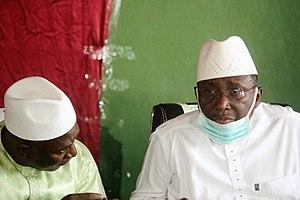
Abdourahmane Sanoh et Sidya Touré a une conférence du FNDC
La pandémie de Covid-19 en Guinée apparaît sur le territoire national le 12 mars 2020. En 2014, le pays avait été confronté à l'épidémie d'Ebola. Le médecin-colonel Remy Lamah, ministre de la Santé actuel, a géré cette précédente crise sanitaire.